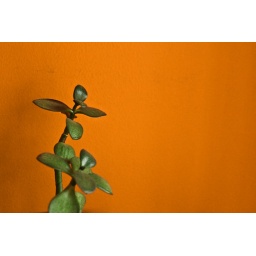
[Picture Dump 1]One of my Aunt's colorful walls in her old house in downtown DC.